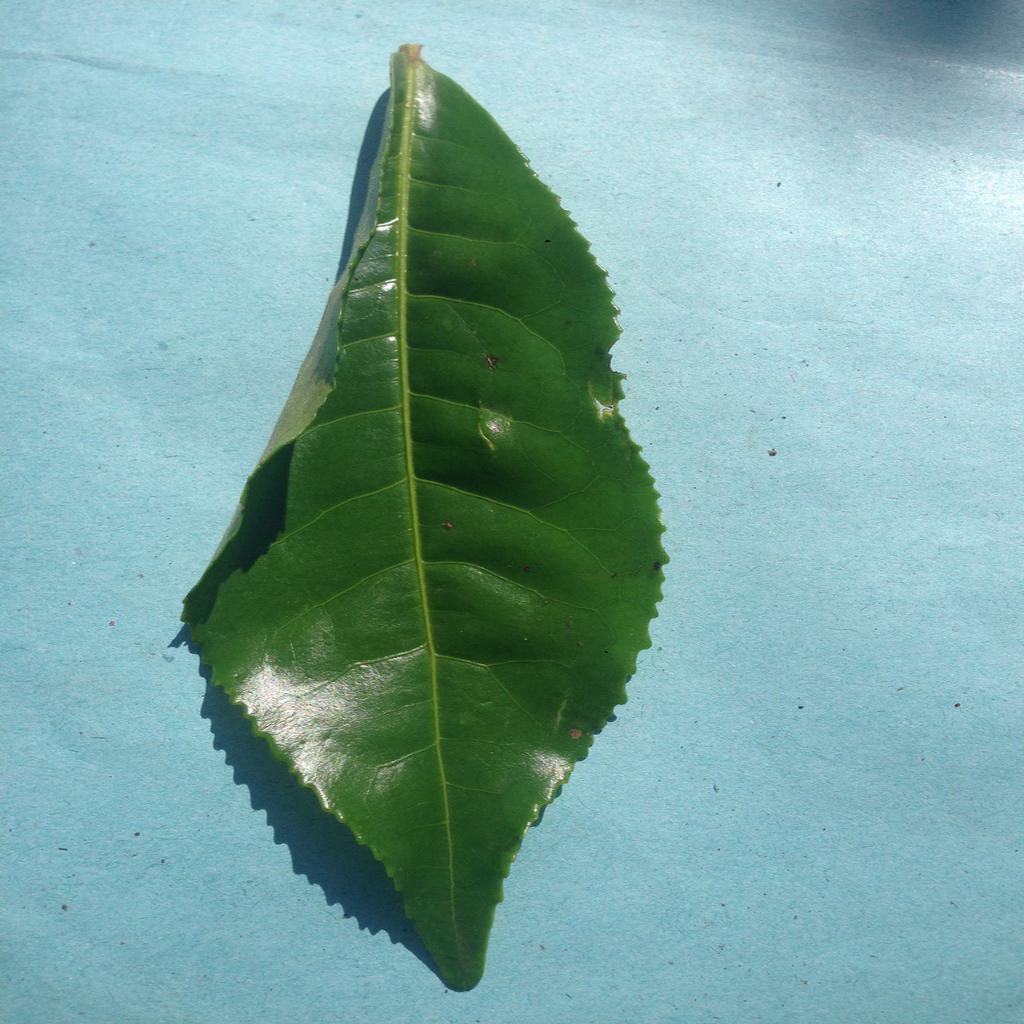
Label: Healthy